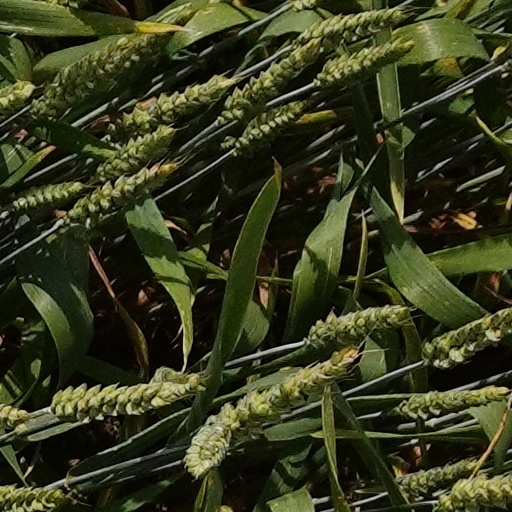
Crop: wheat